Danica Patrick

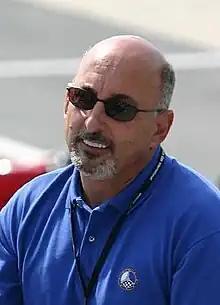
Bobby Rahal "(pictured in 2004)" hired Patrick on a three-year contract to race for his team, Rahal Letterman Racing.

Patrick was born on March 25, 1982, in Beloit, Wisconsin. She is the daughter of working-class parents Beverly Ann (née Flaten) and Terry Joseph "T. J." Patrick Jr. Over the years, the couple has owned a coffee shop and a glass company. Patrick has a younger sister. She is half Norwegian, as well as part Irish, French-Canadian, Italian, and Native American. Patrick was raised in Roscoe, Illinois.